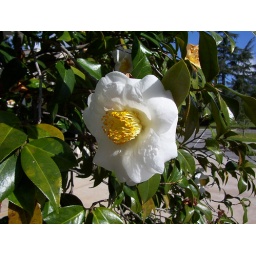
Flower in white and yellow